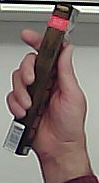
Product: toblerone_black